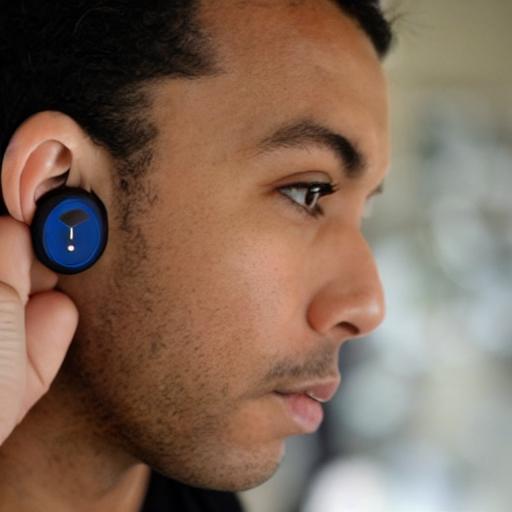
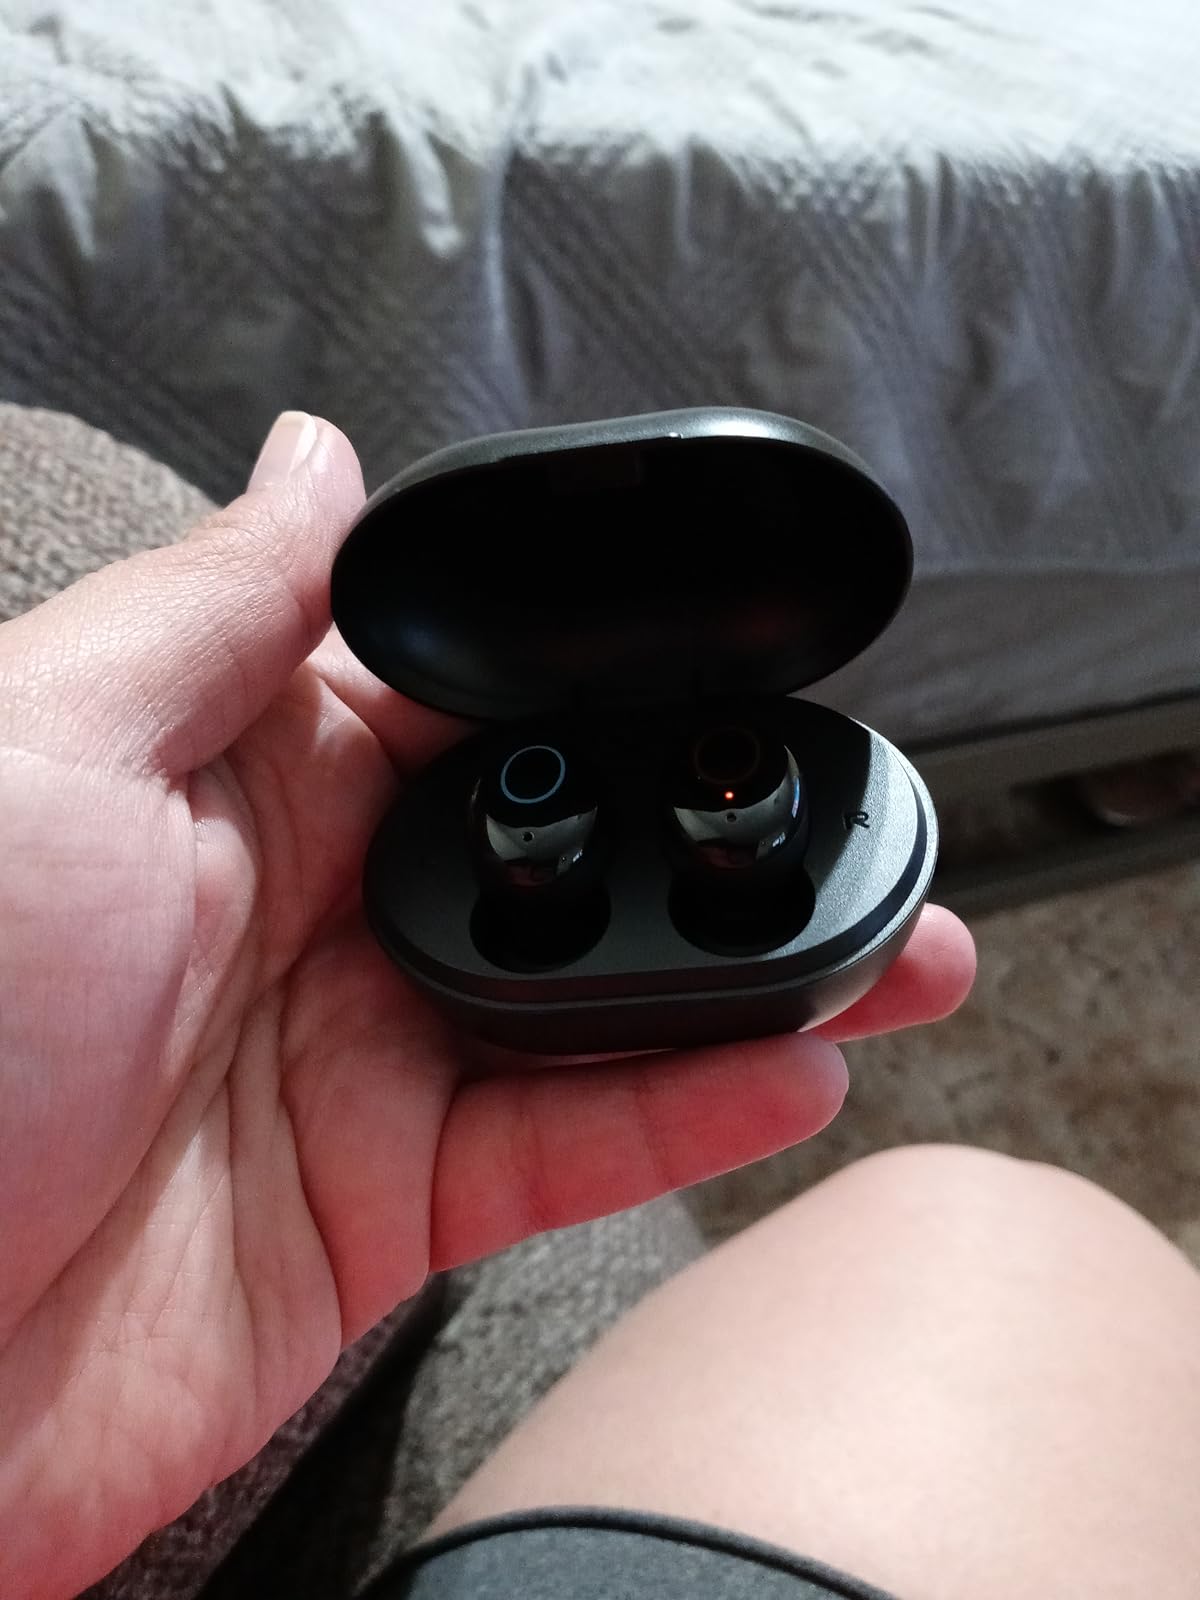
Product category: earbuds
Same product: no